65th Military Airlift Support Group

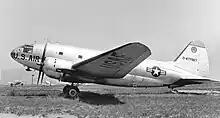
C-46 of the Air Force Reserve

The 65th was activated as a reserve unit under Air Defense Command (ADC) at Rome Army Air Field, New York in December 1946 under the supervision of the 111th AAF Base Unit (Reserve Training) (later the 2229th Air Force Reserve Training Center). However, its first squadron, the 13th Reconnaissance Squadron at Chemung County Airport, New York, was not activated until the following July. Two more squadrons were added at Rome in 1947, and the group began training. In 1948 Continental Air Command assumed responsibility for managing reserve and Air National Guard units from ADC. However, it does not appear that the group received any operational aircraft before it was inactivated. The 65th was inactivated when President Truman's reduced 1949 defense budget required reductions in the number of groups in the Air Force, and reserve flying operations at what was now Griffiss Air Force Base ceased.